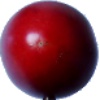
Label: tamarillo